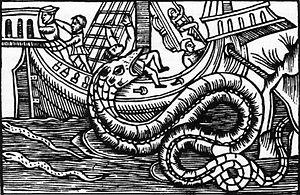
Le serpent de mer est un monstre aquatique mythique proche du dragon européen, qui possède généralement des dimensions gigantesques, tels Jörmungand et l'Ouroboros dans les mythes et légendes. Il est mentionné dans les témoignages d'équipages marins de plusieurs époques, qui concordent pour décrire divers animaux marins inconnus, de grande taille, vivant dans les eaux glacées du nord de l'Europe. Le terme de « serpent de mer » peut toutefois désigner des créatures assez différentes les unes des autres. L'existence de la plupart de ces animaux n'a jamais été prouvée scientifiquement et relève du domaine de la cryptozoologie.
Olaus Magnus, de son vrai nom Olof Månsson, né en 1490 à Linköping dans la province d'Östergötland et mort le 1ᵉʳ août 1557 à Rome, est un religieux et écrivain suédois.